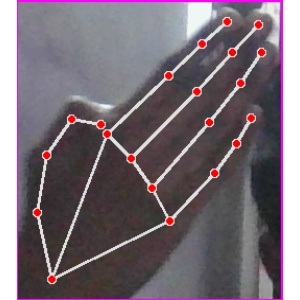
अक्षर: घ